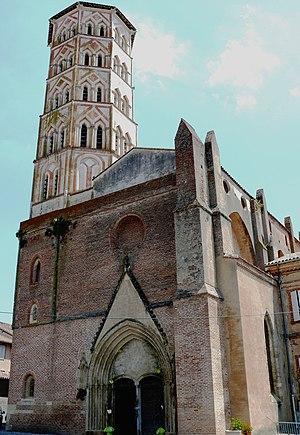
Cathédrale Sainte Marie de Lombez - Façade et clocher
Cet article recense les monuments historiques du Gers, en France.
La cathédrale Sainte-Marie de Lombez est une ancienne cathédrale catholique romaine, située à Lombez, dans le département du Gers, en France. Elle a été le siège du diocèse de Lombez, créé en 1317 et divisé lors du concordat de 1801 entre le diocèse de Bayonne et l’archidiocèse de Toulouse. Elle a été construite aux XIVᵉ et XVᵉ siècles.
La liste des églises du Gers recense de manière exhaustive les églises situées dans le département français du Gers.